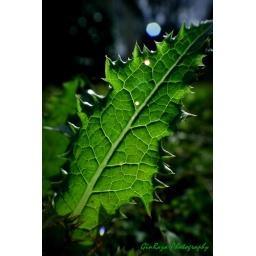
The girls climbed a tree while i sat in the grass and took pictures